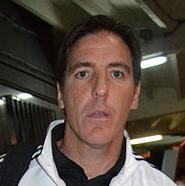
Age: 45